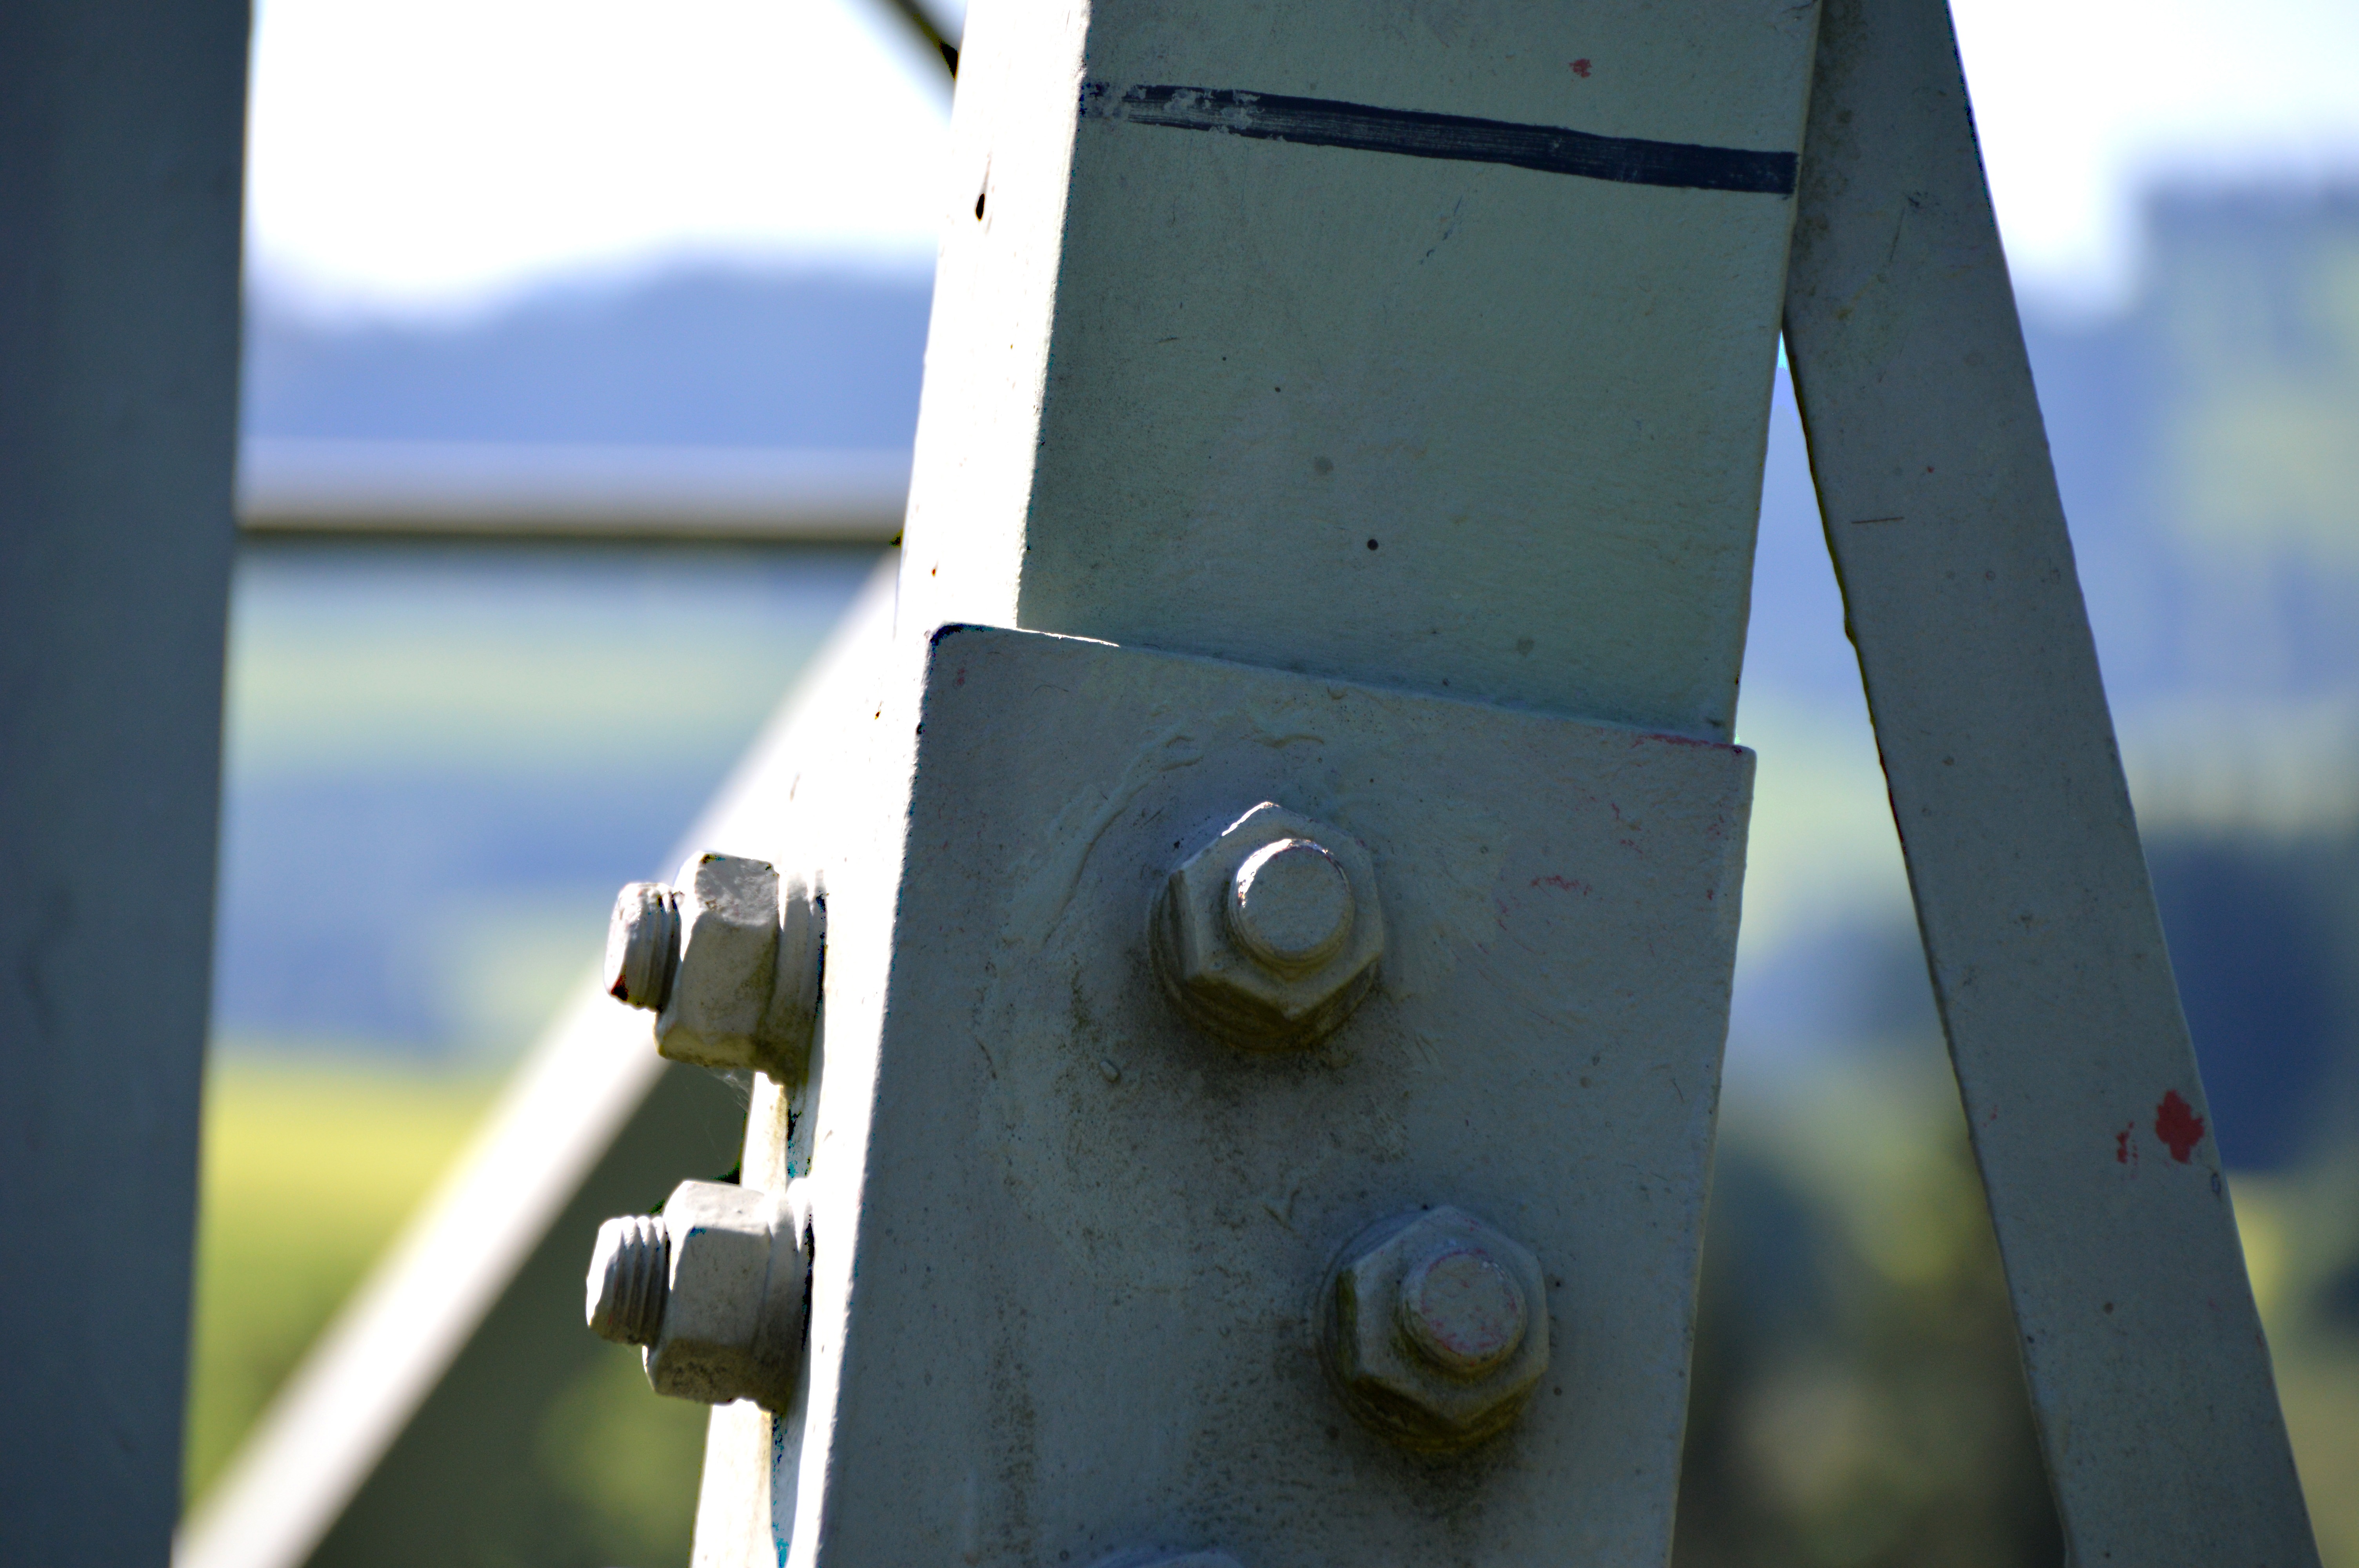
water, light, technology, construction, vehicle, power line, color, metal, blue, screw, iron, detail, masts, connection, gland, strommast, atmosphere of earth